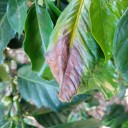
Label: Phoma